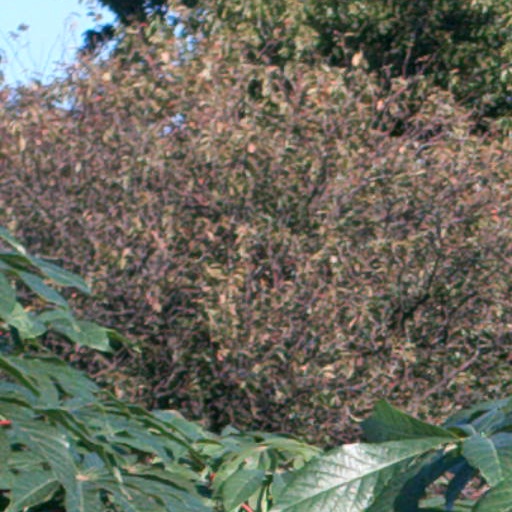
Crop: cassava